Louis Domingue

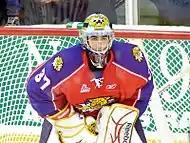
Domingue with the Moncton Wildcats in 2009.

Domingue was assigned to play the 2011–12 season with the Remparts, where he led all QMJHL goaltenders with a .914 save percentage before making his professional debut the following year, playing the 2012–13 season with both the Portland Pirates of the American Hockey League (AHL) and the Gwinnett Gladiators of the ECHL.